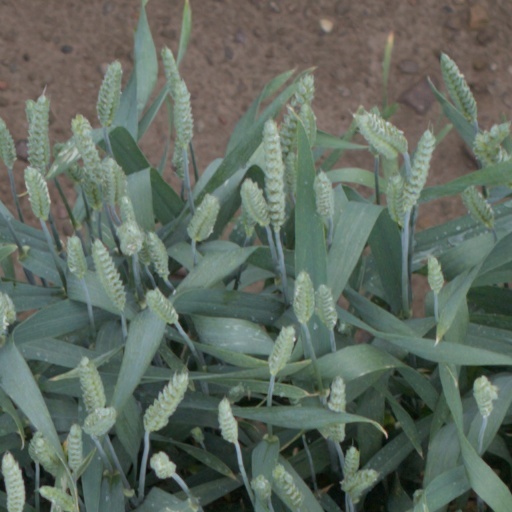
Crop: wheat